Byzantine Empire under the Palaiologos dynasty

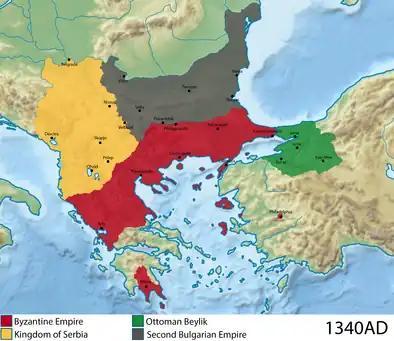
The Byzantine Empire in 1340 a year before the death of Andronikos III.

Although ultimately unsuccessful, the reign of Andronikos III was one of the last bright spots in Byzantine history, as the Empire's position was becoming increasingly precarious. Andronikos was able to score some successes in his life as he campaigned vigorously against the Genoese with success and reestablished some control over Epirus and Thessaly. Throughout his reign, he was also able to work with competent administrators such as John Kantakouzenos who, along with many of the nobles, supported Andronikos during the civil war with Andronikos II. However, numerous reversals against Byzantium's enemies such as Serbia and the rising Ottomans at battles such as Pelekanon further drained the power Byzantium had in comparison to its neighbors. This would be a situation that would not be helped by his sudden death in the 1340s which resulted in a civil war between the regency of John V(a coalition of Anna of Savoy, Alexios Apokaukos and the patriarch of Constantinople, John XIV) and the nobility who promoted John Kantakouzenos as emperor. In addition, diplomacy became less useful, as Byzantium's enemies realized that the Emperor had not the military or even economic might to back his word. While there was a general decline in the Empire's fortunes, Andronikos III's death would be the "coup de grâce" for the Empire — his 10-year-old son was led by a regency that was torn apart in dynastic rivalries which led to the Second Palaiologan Civil War and the recognition of John Kantakouzenos as emperor and a catastrophe from which Byzantium would never recover.